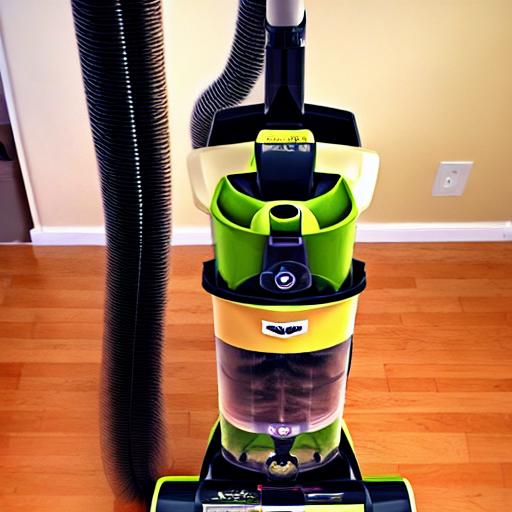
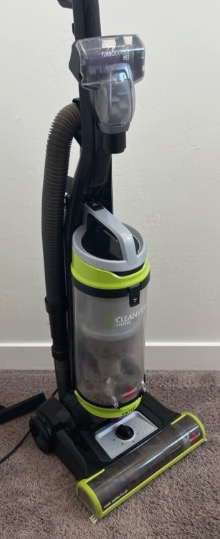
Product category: items_vacuum
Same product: no